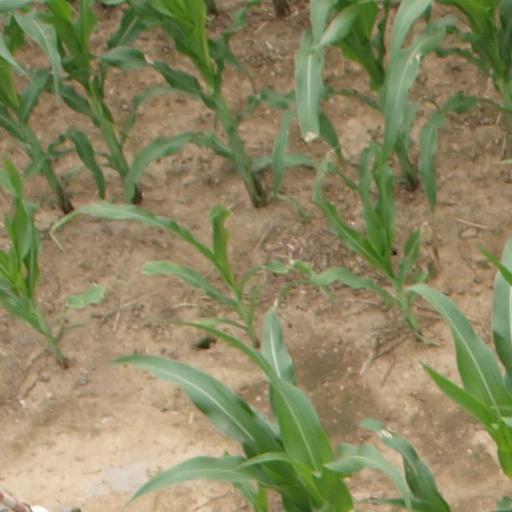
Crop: maize; corn